Harrah's Cherokee

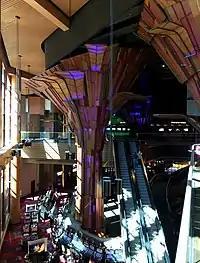
Harrah's Cherokee lobby

Prior to Harrah's Cherokee, the land it now sits on used to be that of a former wild west-themed amusement park called Frontier Land, from 1964–1982. The park was created by R.B. Coburn, who also built Ghost Town in the Sky in Maggie Valley, and designed by Russell Pearson, a former Disney designer who also developed Frontier City in Oklahoma City, Silver Dollar City in Branson, and Ghost Town in the Sky. The park featured a wood-burning steam train and a gondola that would take visitors to the main three sections of the park: Indian Territory, Fort Cherokee (a replica of a frontier stockade), and Deadwood Gulch (an 1860s hardscrabble western town). By the mid-1980s, because of low attendance, the park was renovated and rebranded as a water amusement park called Water World (with unmistakable western touches). In 1986, the park was closed for the last time and abandoned until redevelopment in mid-1990s.